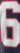
Number: 6